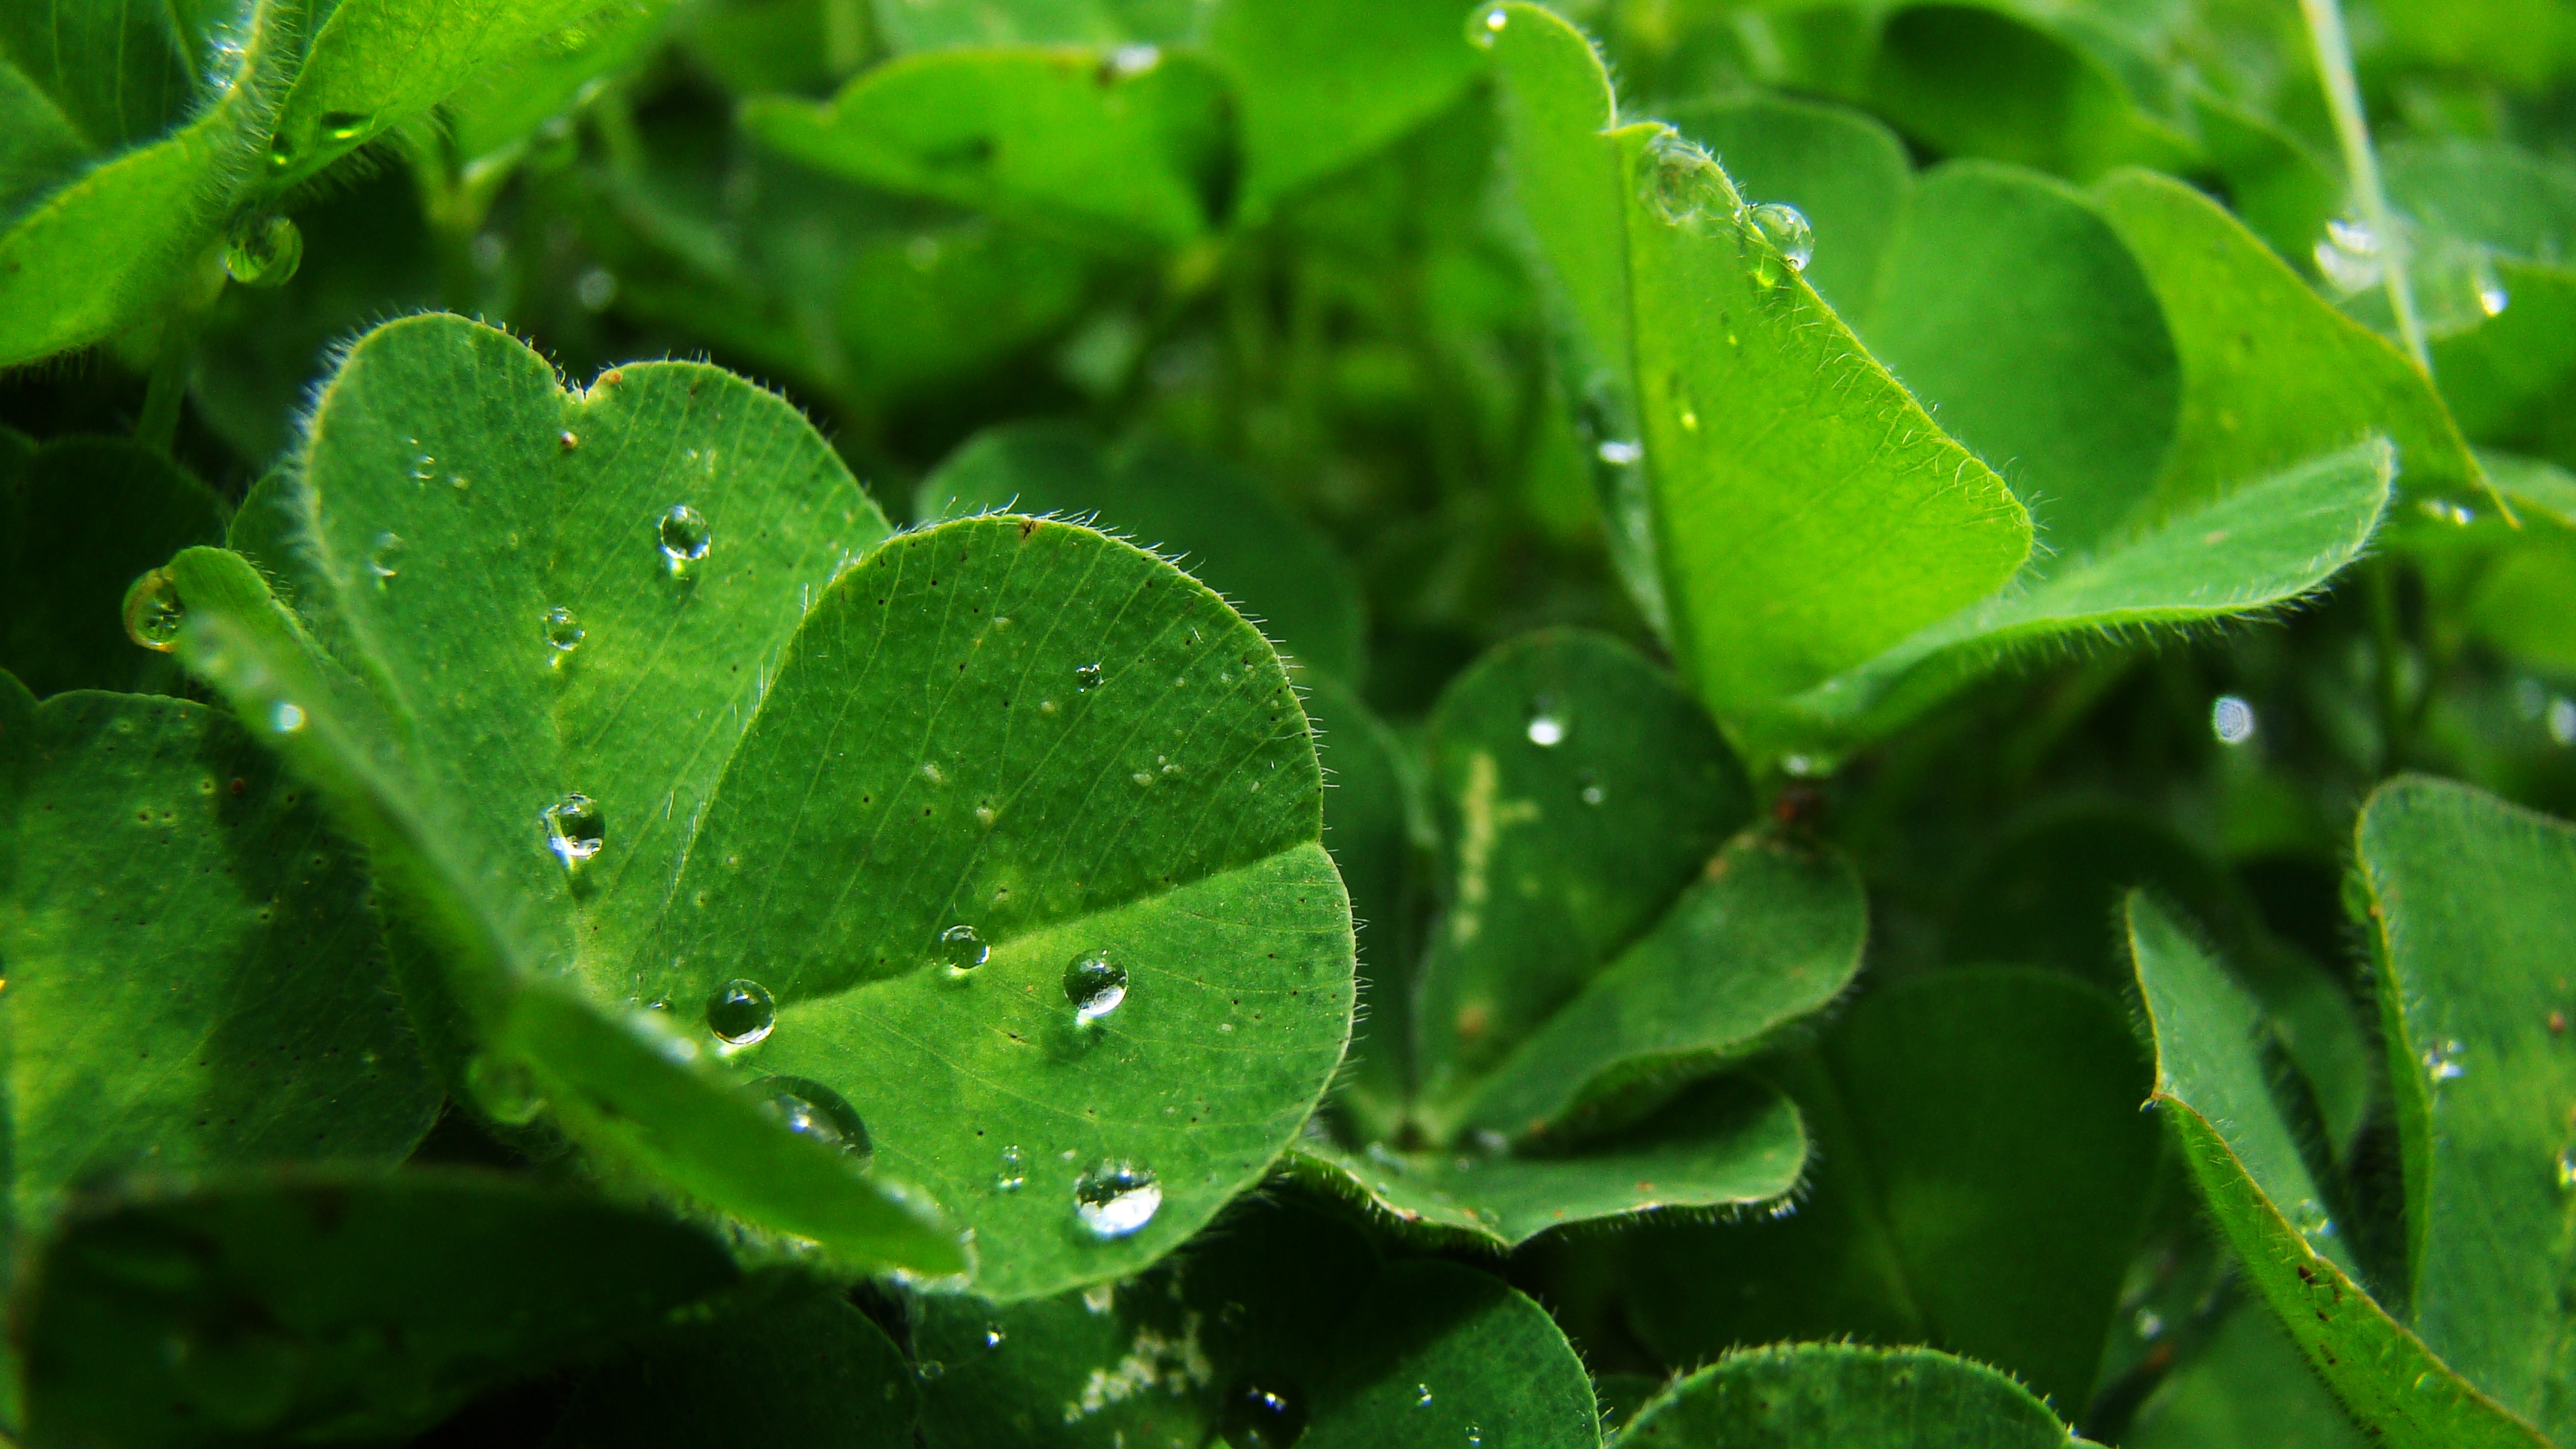
water, nature, grass, drop, dew, plant, lawn, leaf, flower, green, herb, flora, clover, clove, shrub, drops, waterdrops, moisture, macro photography, flowering plant, annual plant, land plant, centella